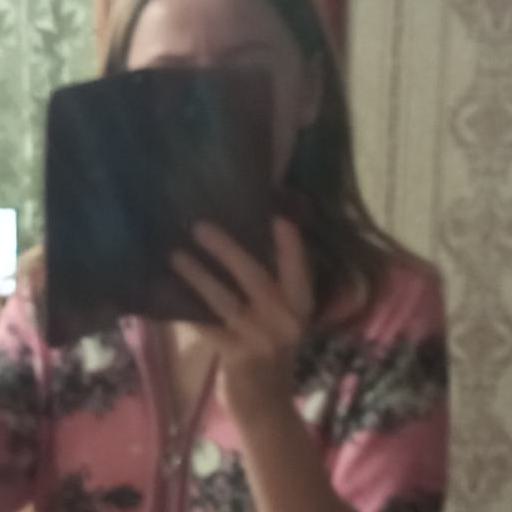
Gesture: no_gesture